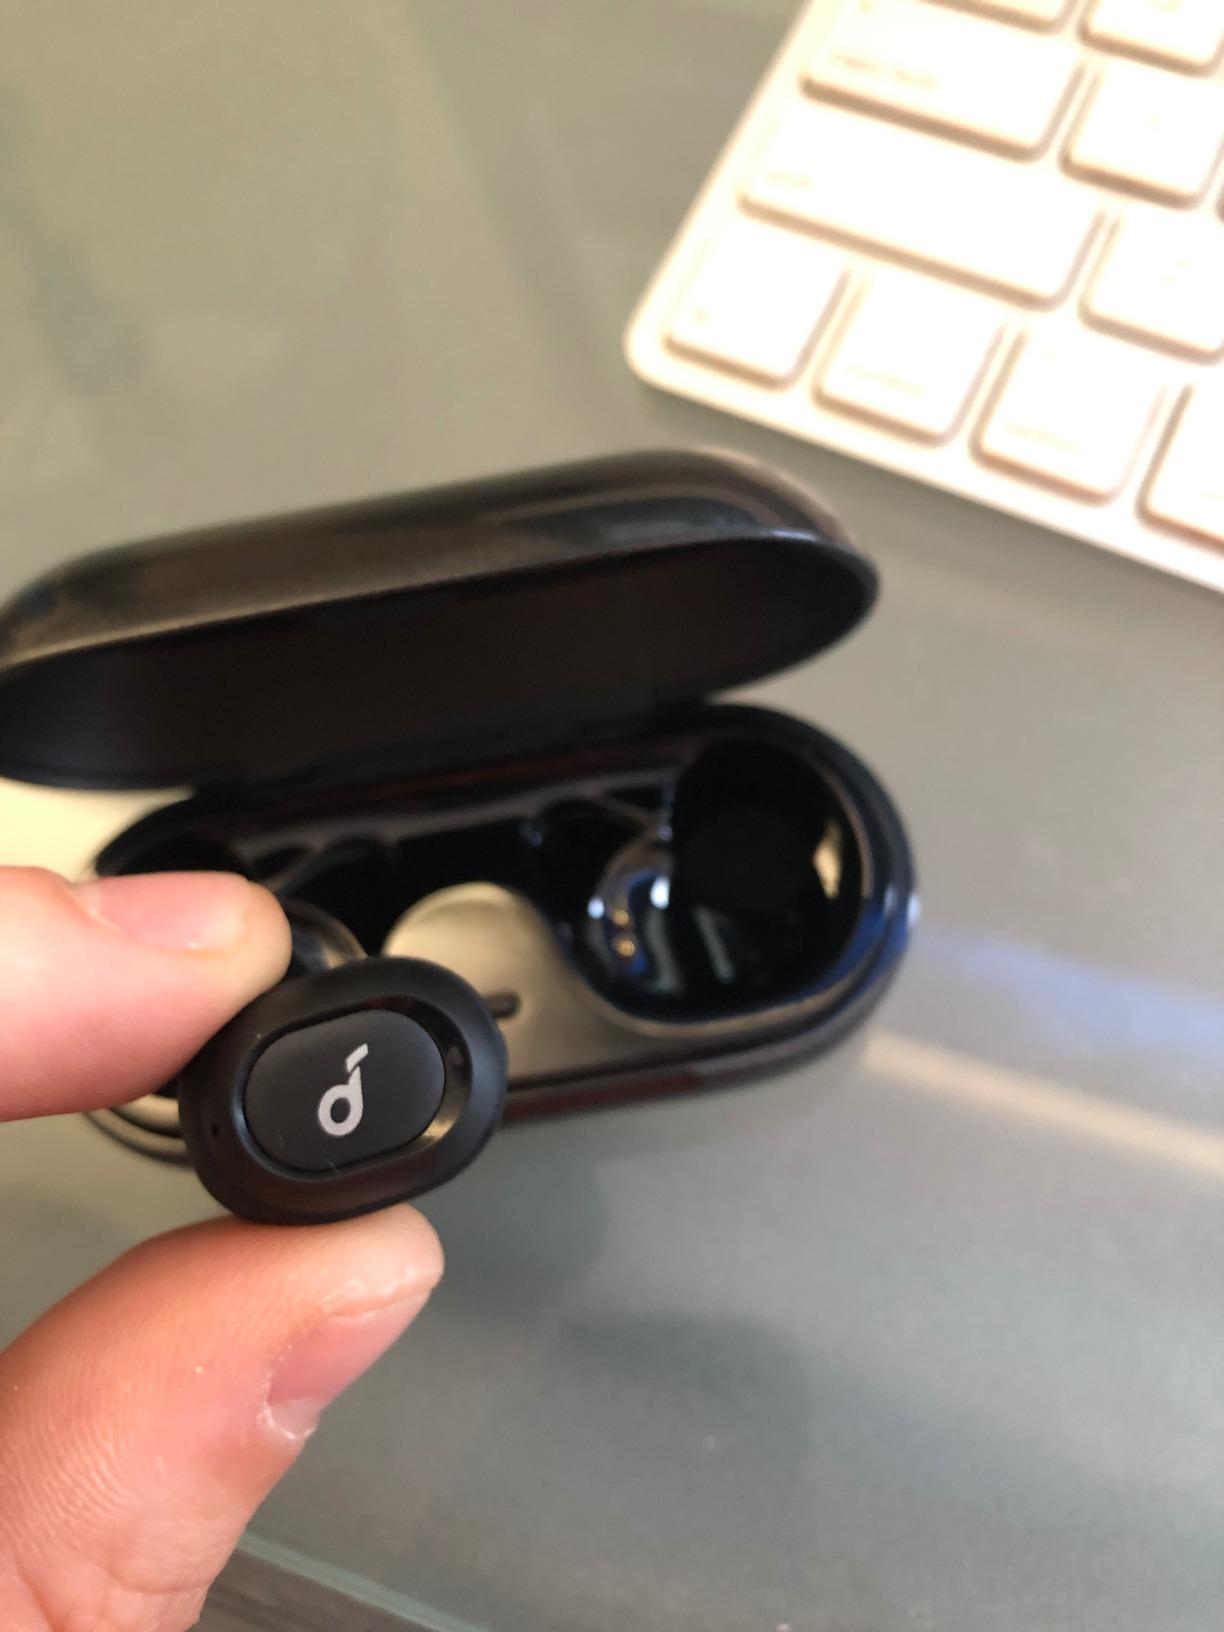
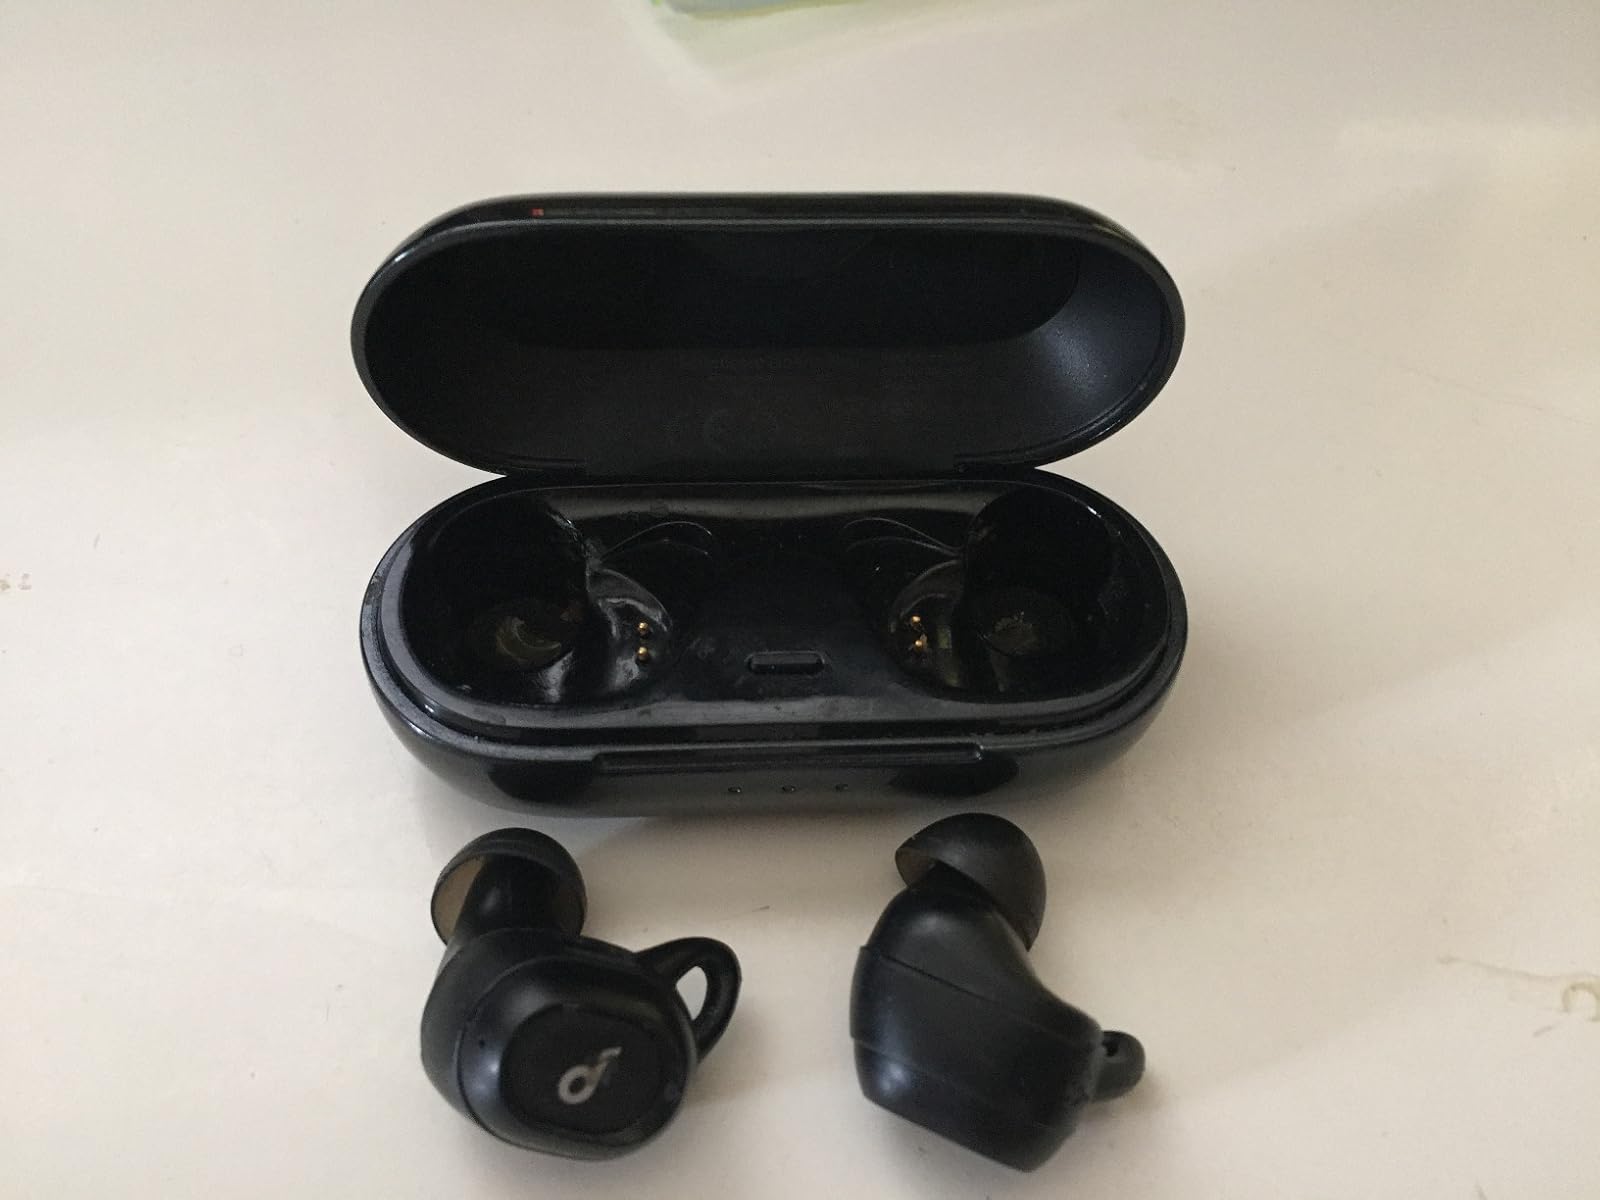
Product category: earbuds
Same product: yes